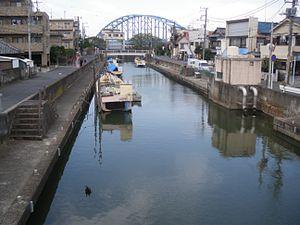
Urayasu est une ville de la préfecture de Chiba au Japon, située dans la baie de Tokyo.